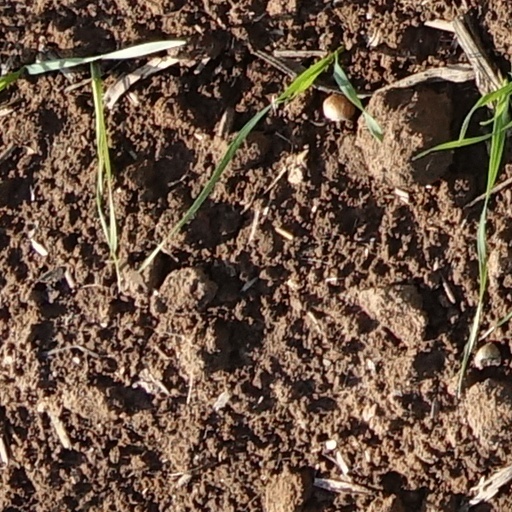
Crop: wheat